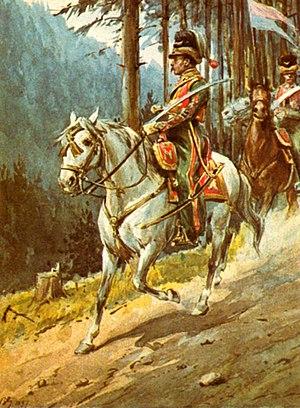
Des Tartares lituaniens de la Garde impériale. Cet escadron participa aux campagnes de Russie, d'Allemagne et de France avant d'être dissous à la Première Restauration.
La cavalerie de la Garde impériale correspond à l'ensemble des unités militaires de cavalerie appartenant à la Garde impériale de Napoléon Iᵉʳ. Unité combattante d'élite, elle devient la réserve ultime de l'armée. Elle est utilisée, en dernier ressort, pour donner le coup de grâce ou débloquer une situation périlleuse.
Les Tartares lituaniens étaient des combattants musulmans regroupés en une unité de cavalerie légère de la Garde impériale, créée par Napoléon Iᵉʳ et ayant servi dans l'armée française de 1812 à 1814. Descendants de familles tatares originaires de Crimée, ils furent organisés en un escadron au début de la campagne de Russie à laquelle ils prirent part sous les ordres du chef d'escadron Achmatowicz. À la suite de la mort de ce dernier à Vilna, le capitaine Ulan prit le commandement de ce corps à l'existence plutôt éphémère, qui participa ensuite aux campagnes d'Allemagne et de France avant d'être dissous à la Première Restauration.
L’uniforme des Tartares lituaniens est le costume militaire et réglementaire porté par l'escadron des Tartares lituaniens de la Garde impériale.